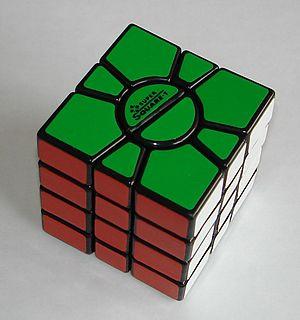
Le Square One est un casse-tête équivalent du Rubik's Cube. Il a été inventé par Karel Hršel et Vojtěch Kopský en 1990. Sa spécificité est qu'il prend, contrairement au cube classique, des centaines de formes différentes. Ainsi certains mouvements ne sont parfois plus possibles, ce qui en fait un puzzle des plus difficiles de la famille des Rubik's.